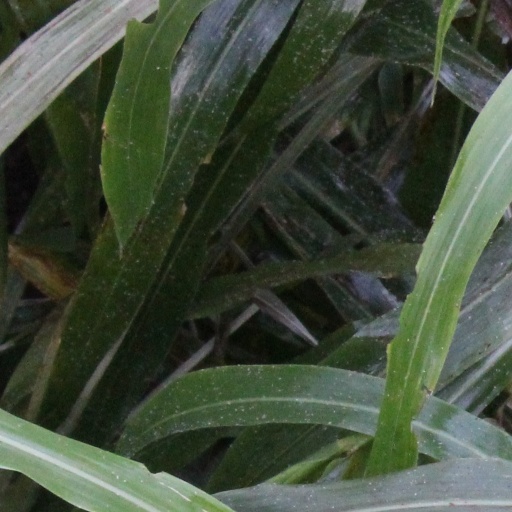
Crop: sorghum